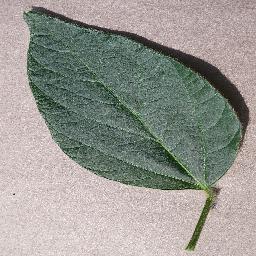
Label: Soybean___healthy